Christian Rex van Minnen

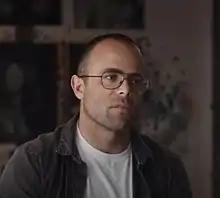

Christian Rex van Minnen is an American contemporary artist known for his distinctive and surrealistic style. Born in 1980 in Providence, Rhode Island, van Minnen grew up in Colorado and developed a passion for art from an early age. He pursued his interest in painting and graduated with a Bachelor of Arts degree from Regis University in 2002. Van Minnen began his professional painting career around 2005–2006, initially working on smaller scales and creating personal pieces. As his career progressed, he transitioned to larger scales, evolving his technique and balancing complexity with composition. Notably, van Minnen has embraced the internet as a platform for showcasing and sharing his work, bypassing traditional art scene barriers. His artwork often features vividly rendered, fantastical subjects that elicit both attraction and repulsion, exploring themes of life, absurdity, and power. While his work has drawn comparisons to historical art movements and artists, van Minnen's unique approach to color, form, and subject matter has earned him recognition as a leading figure in the realm of contemporary art